Putochinomaricón

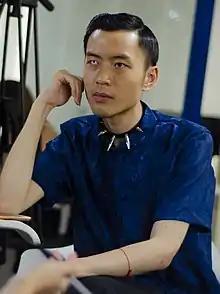
Putochinomaricón photographed during an interview for "eldiario.es" in 2019

Chenta Tsai Tseng (Chinese: 蔡真太; pinyin: "Cài Zhēntài"), better known as Putochinomaricón (stylized as PUTOCHINOMARICÓN), is a Taiwanese-born Spanish musician and architect. They began in the Spanish alternative music scene in 2018. Their name was created from the insults they would be referred to on the streets. They released their debut album "Corazón de cerdo con ginseng al vapor" in 2018, followed by "Jájá Éqúísdé" in 2022, the latter being described as an album of "relief after only knowing resistance".